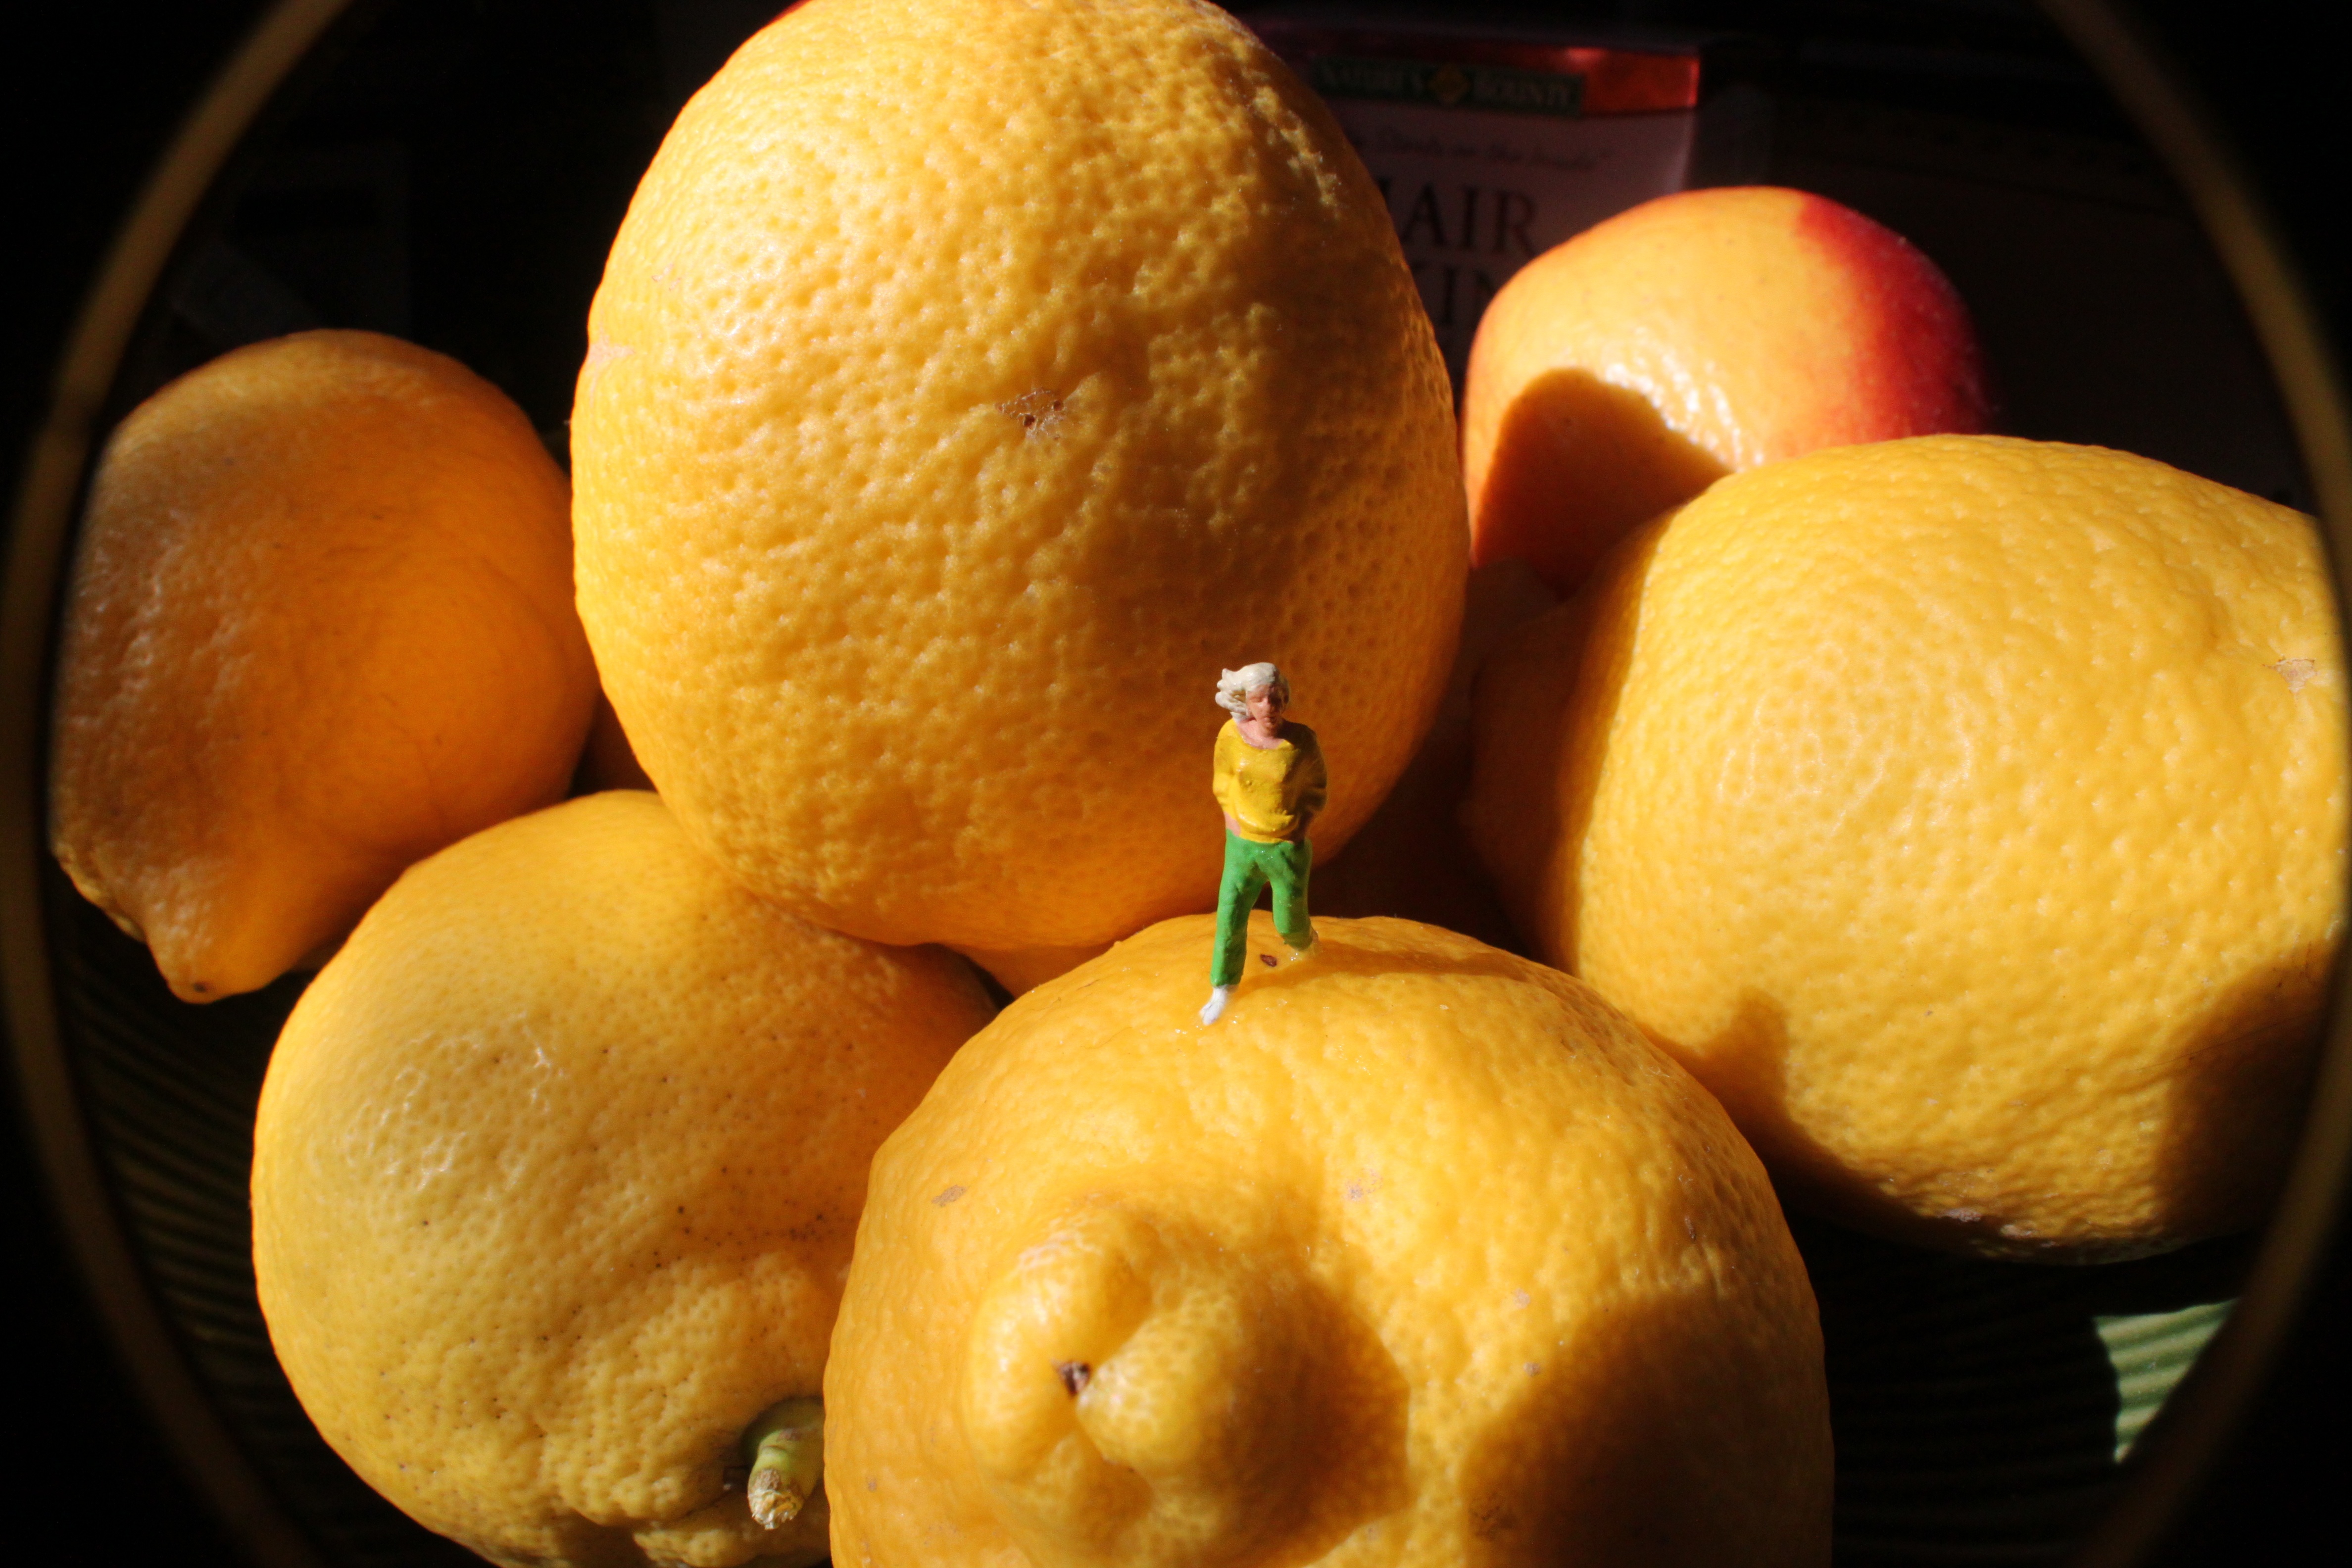
person, abstract, people, plant, fruit, orange, food, produce, lemon, tangerine, clementine, citron, citrus, flowering plant, bitter orange, mandarin orange, land plant, tangelo